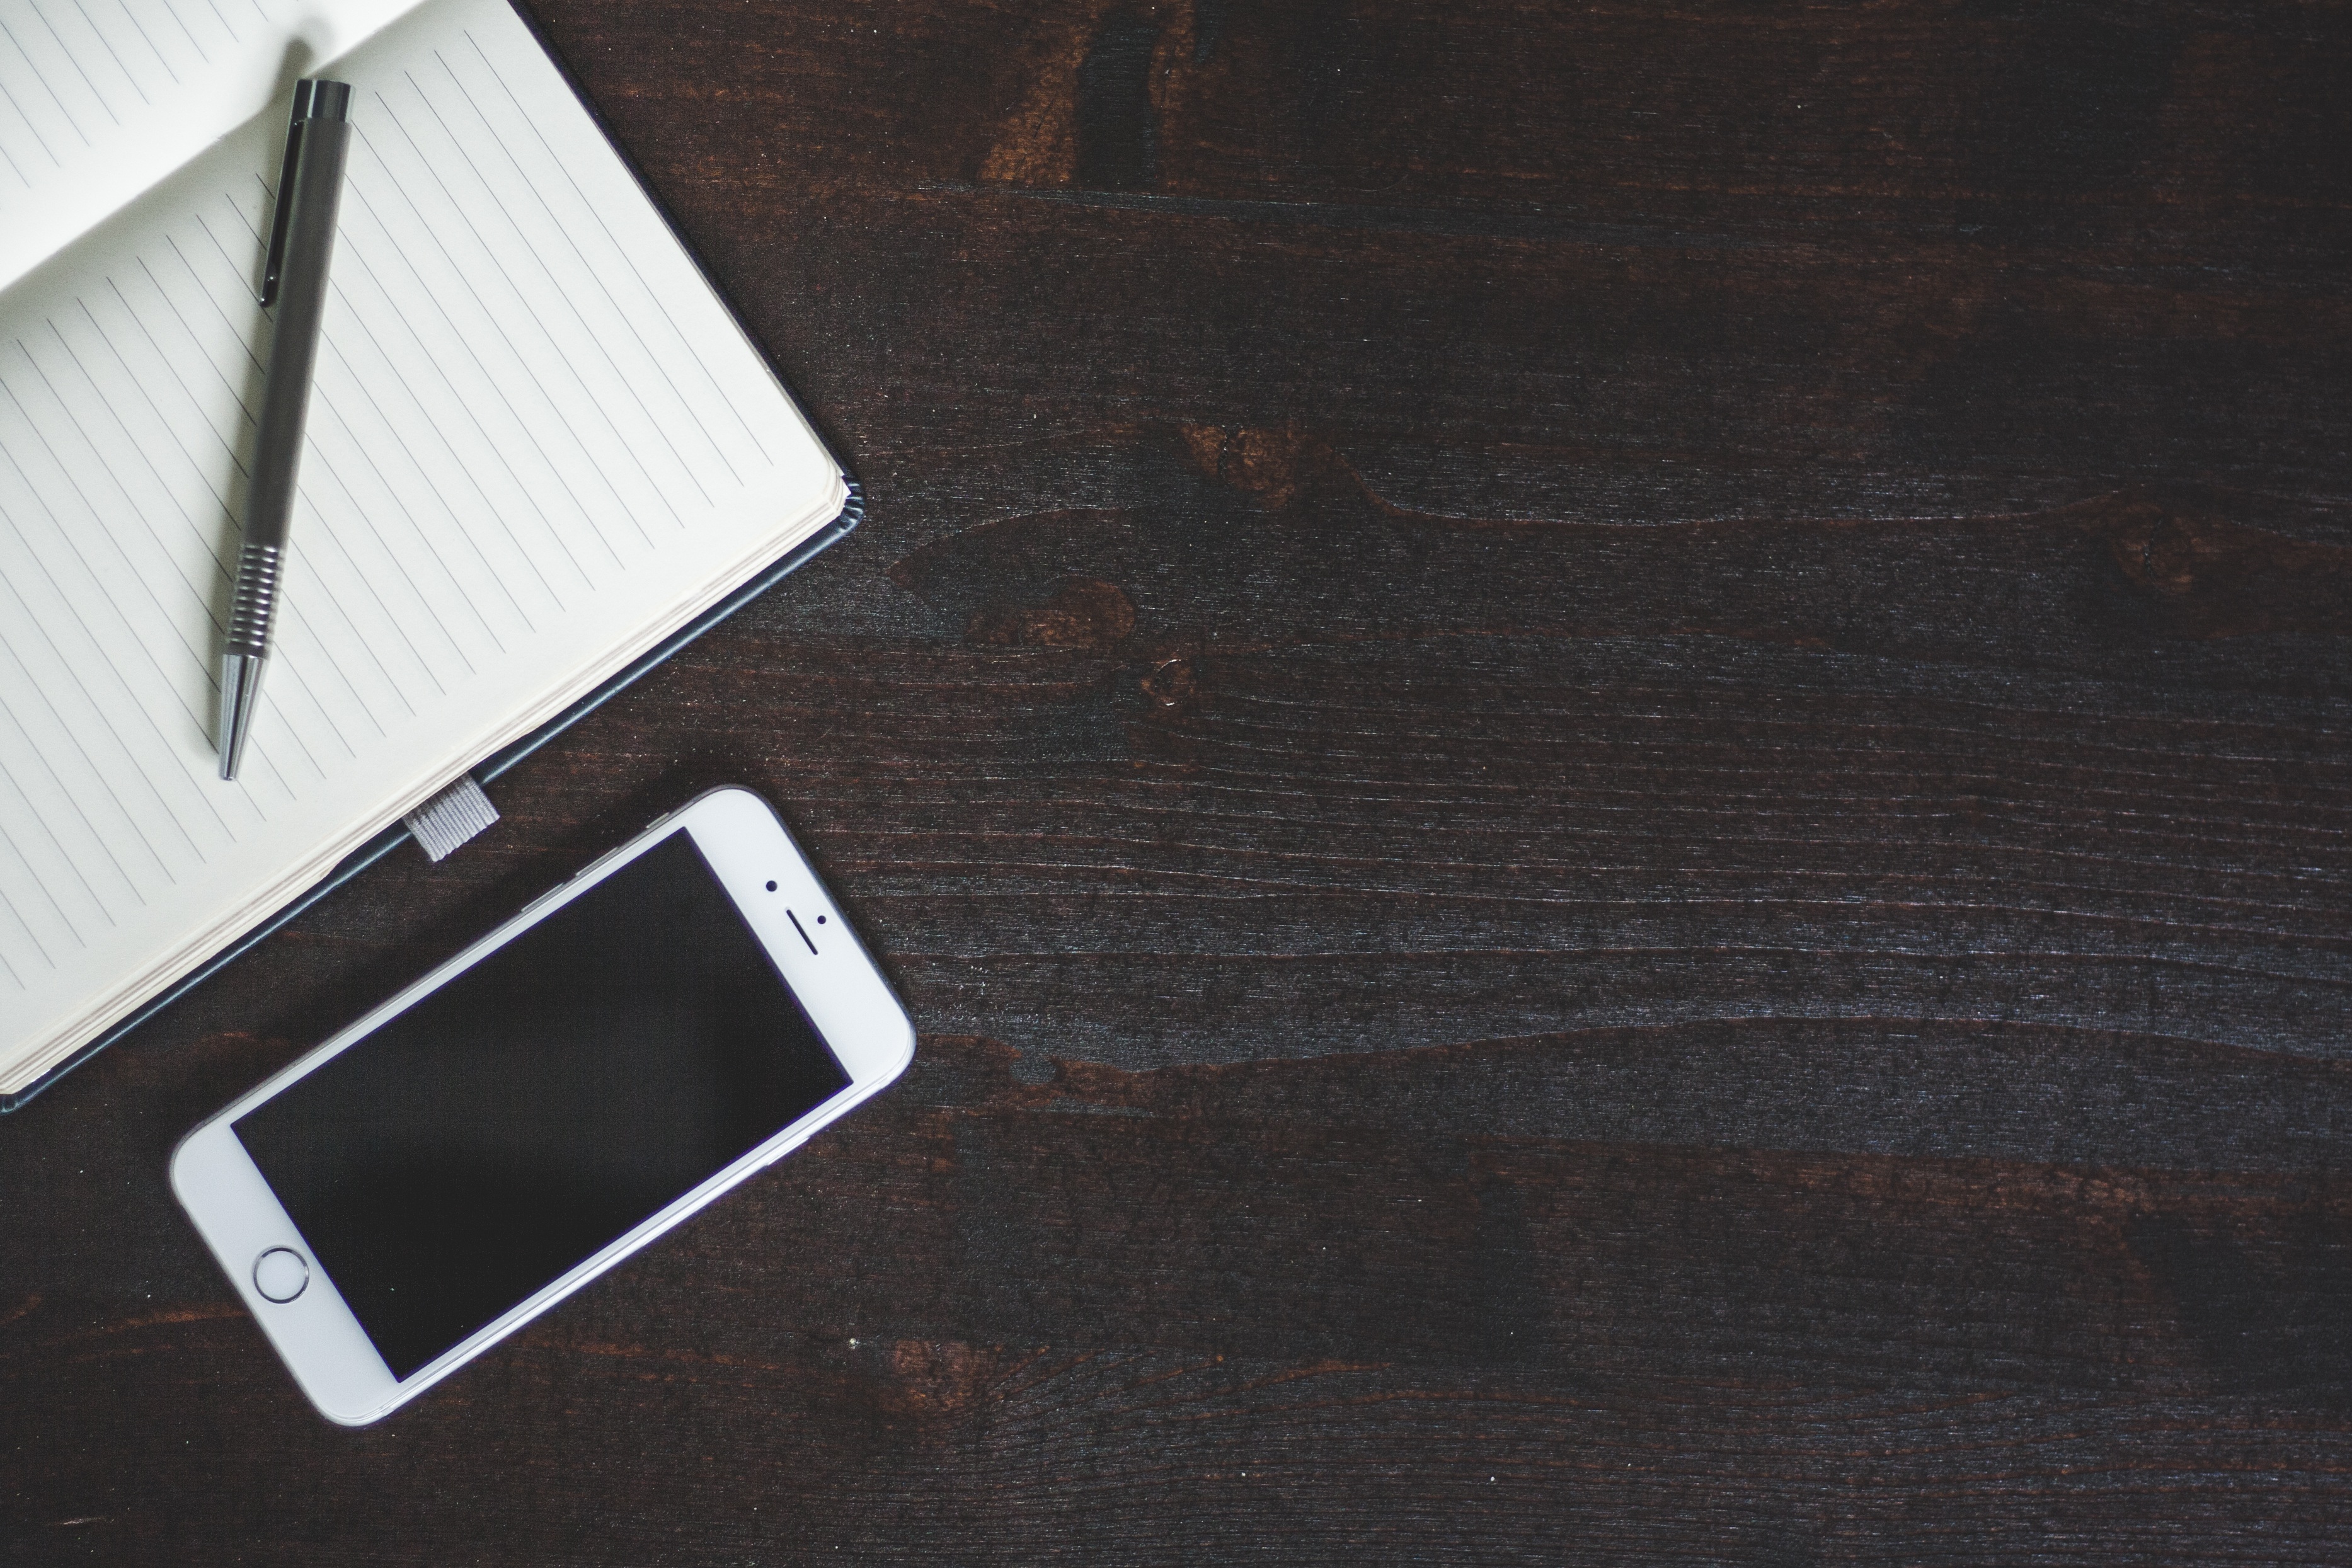
apple, iphone, mobile phone, notebook, smartphone, table